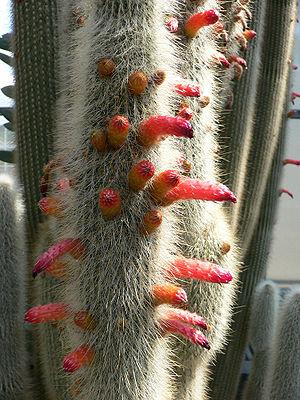
Cleistocactus strausii est une espèce de plantes xérophytes cespiteuses de la famille des Cactaceae et de la sous-famille des Cactoideae. C'est une espèce endémique des hautes montagnes de Bolivie et d'Argentine. Elle est présente au-dessus de 3 000 m d'altitude.